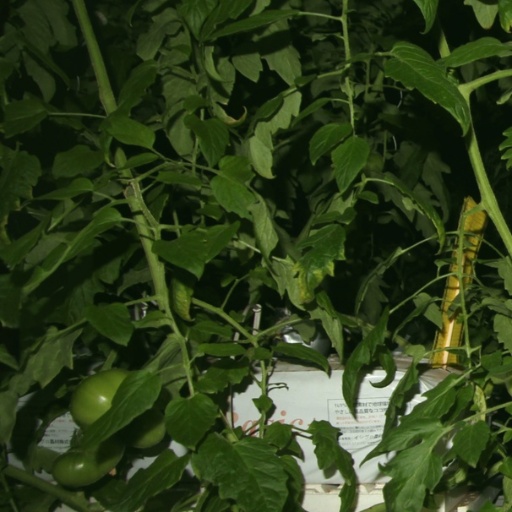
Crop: tomato